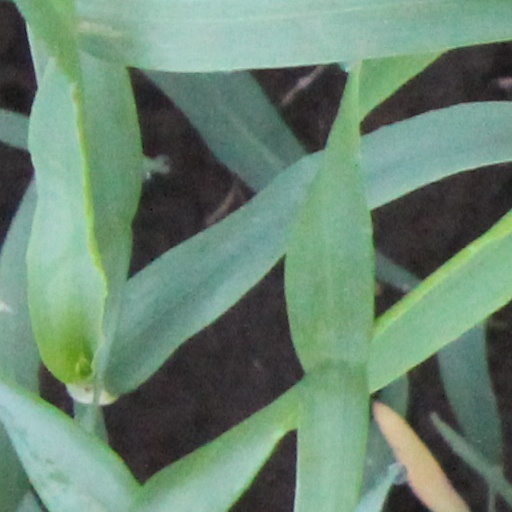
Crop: wheat